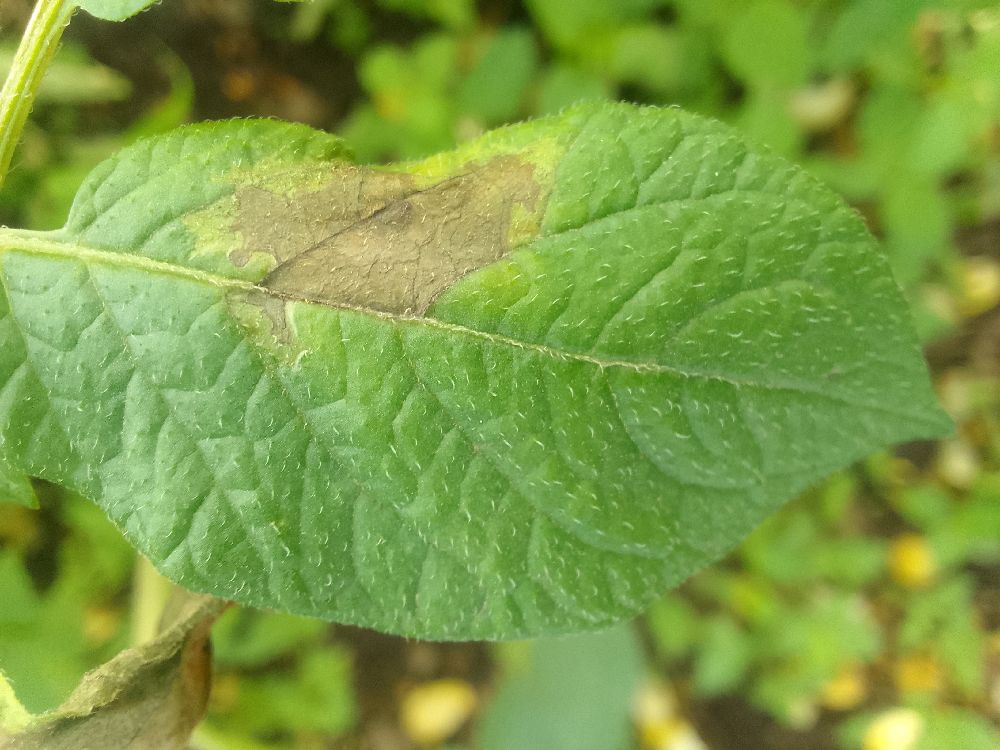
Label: Late blight